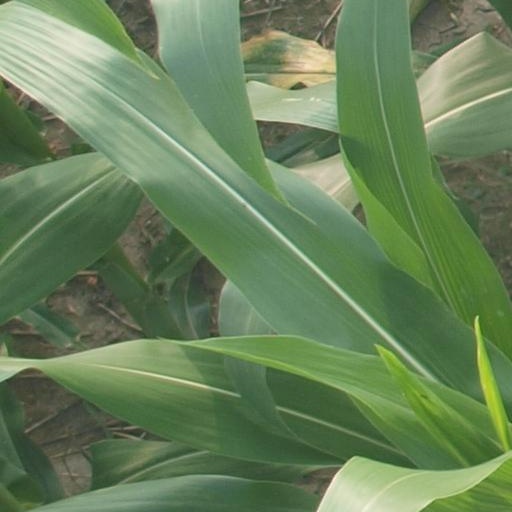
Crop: maize; corn